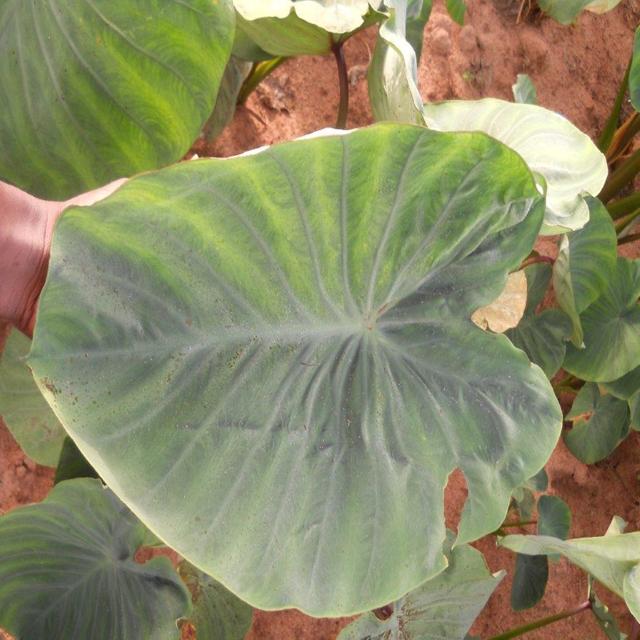
Label: Healthy